Susral

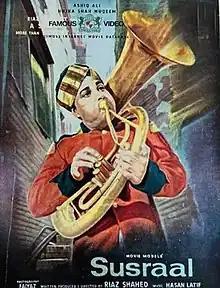

Susral is a 1962 Pakistani social film, directed by Riaz Shahid in his directorial debut, who also wrote the screenplay based on a story from his own novel "Hazar Dastaan".